Particular judgment

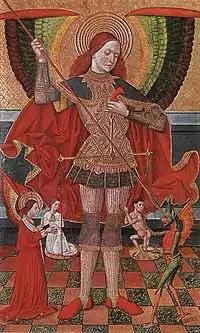
Saint Michael weighing souls

The Venerable Bede (c. 700), records an account of a man who had died, seen the afterlife, and returned to life to tell about it. According to this vision of particular judgment, there are four states into which the dead are placed: the eternally damned in hell, those who will enter heaven on judgment day but meanwhile are punished, those who will enter heaven on judgment day but meanwhile are at peace, and those already pure enough to enter heaven.